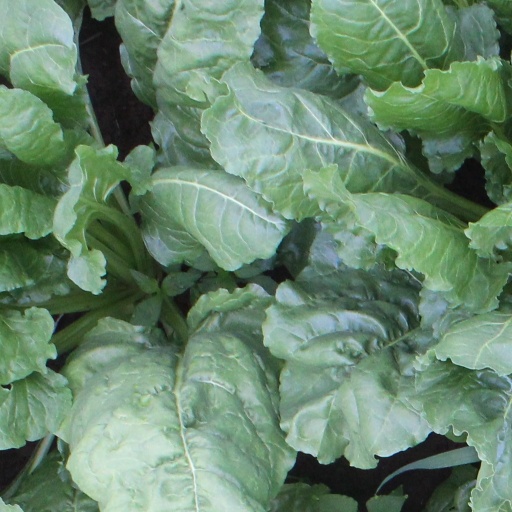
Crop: sugar beet